Kasur District

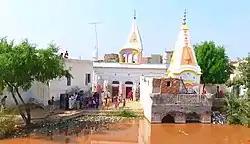
Baba Ram Thaman Shrine, a 16-century Hindu shrine from pre-partition.

Kasur famous for Kasuri methi, Kasuri fish, and Kasuri andarsay. The city is also the resting place of Sufi poet Bulleh Shah. Other places of interest include: